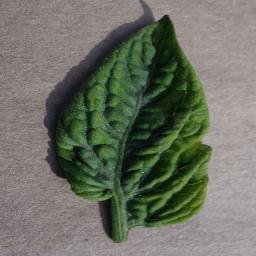
Label: Tomato___Tomato_Yellow_Leaf_Curl_Virus